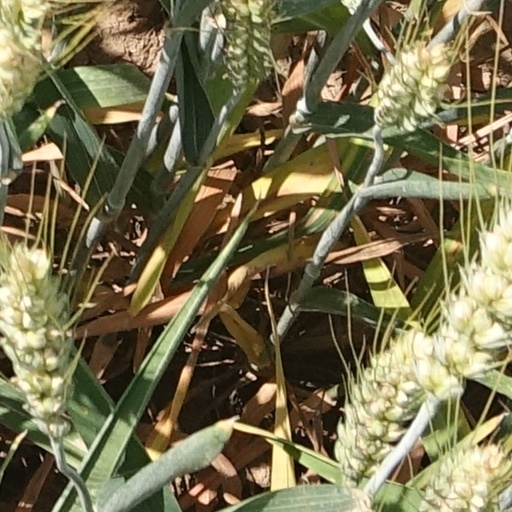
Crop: wheat